Puntukas

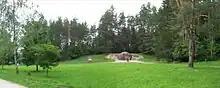
Puntukas stone from a far

Puntukas is the second-largest boulder in Lithuania, a natural monument of the state. It is situated some south of Anykščiai on the left bank of the Šventoji River. Next to Puntukas, the treetop trail of Anykščiai Pine Forest is arranged. It was believed to be the largest stone in Lithuania until the discovery of Barstyčiai stone in the Skuodas district in 1957.